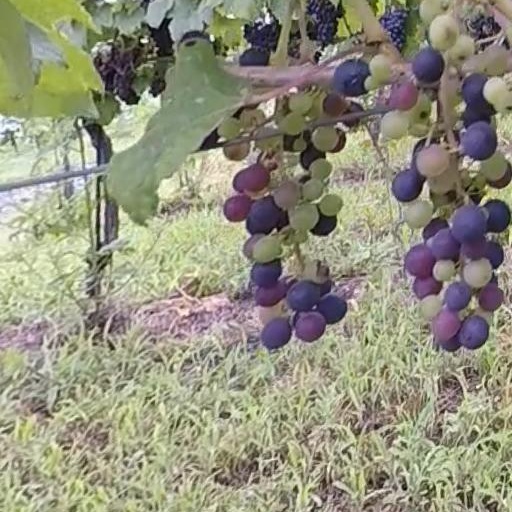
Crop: grape